Sky position (RA, Dec in degrees): 196.855, 15.648
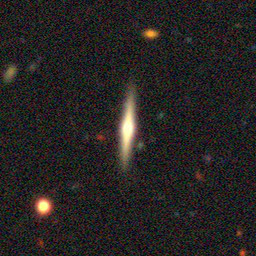
Galaxy morphology: Edge-on Galaxies with Bulge